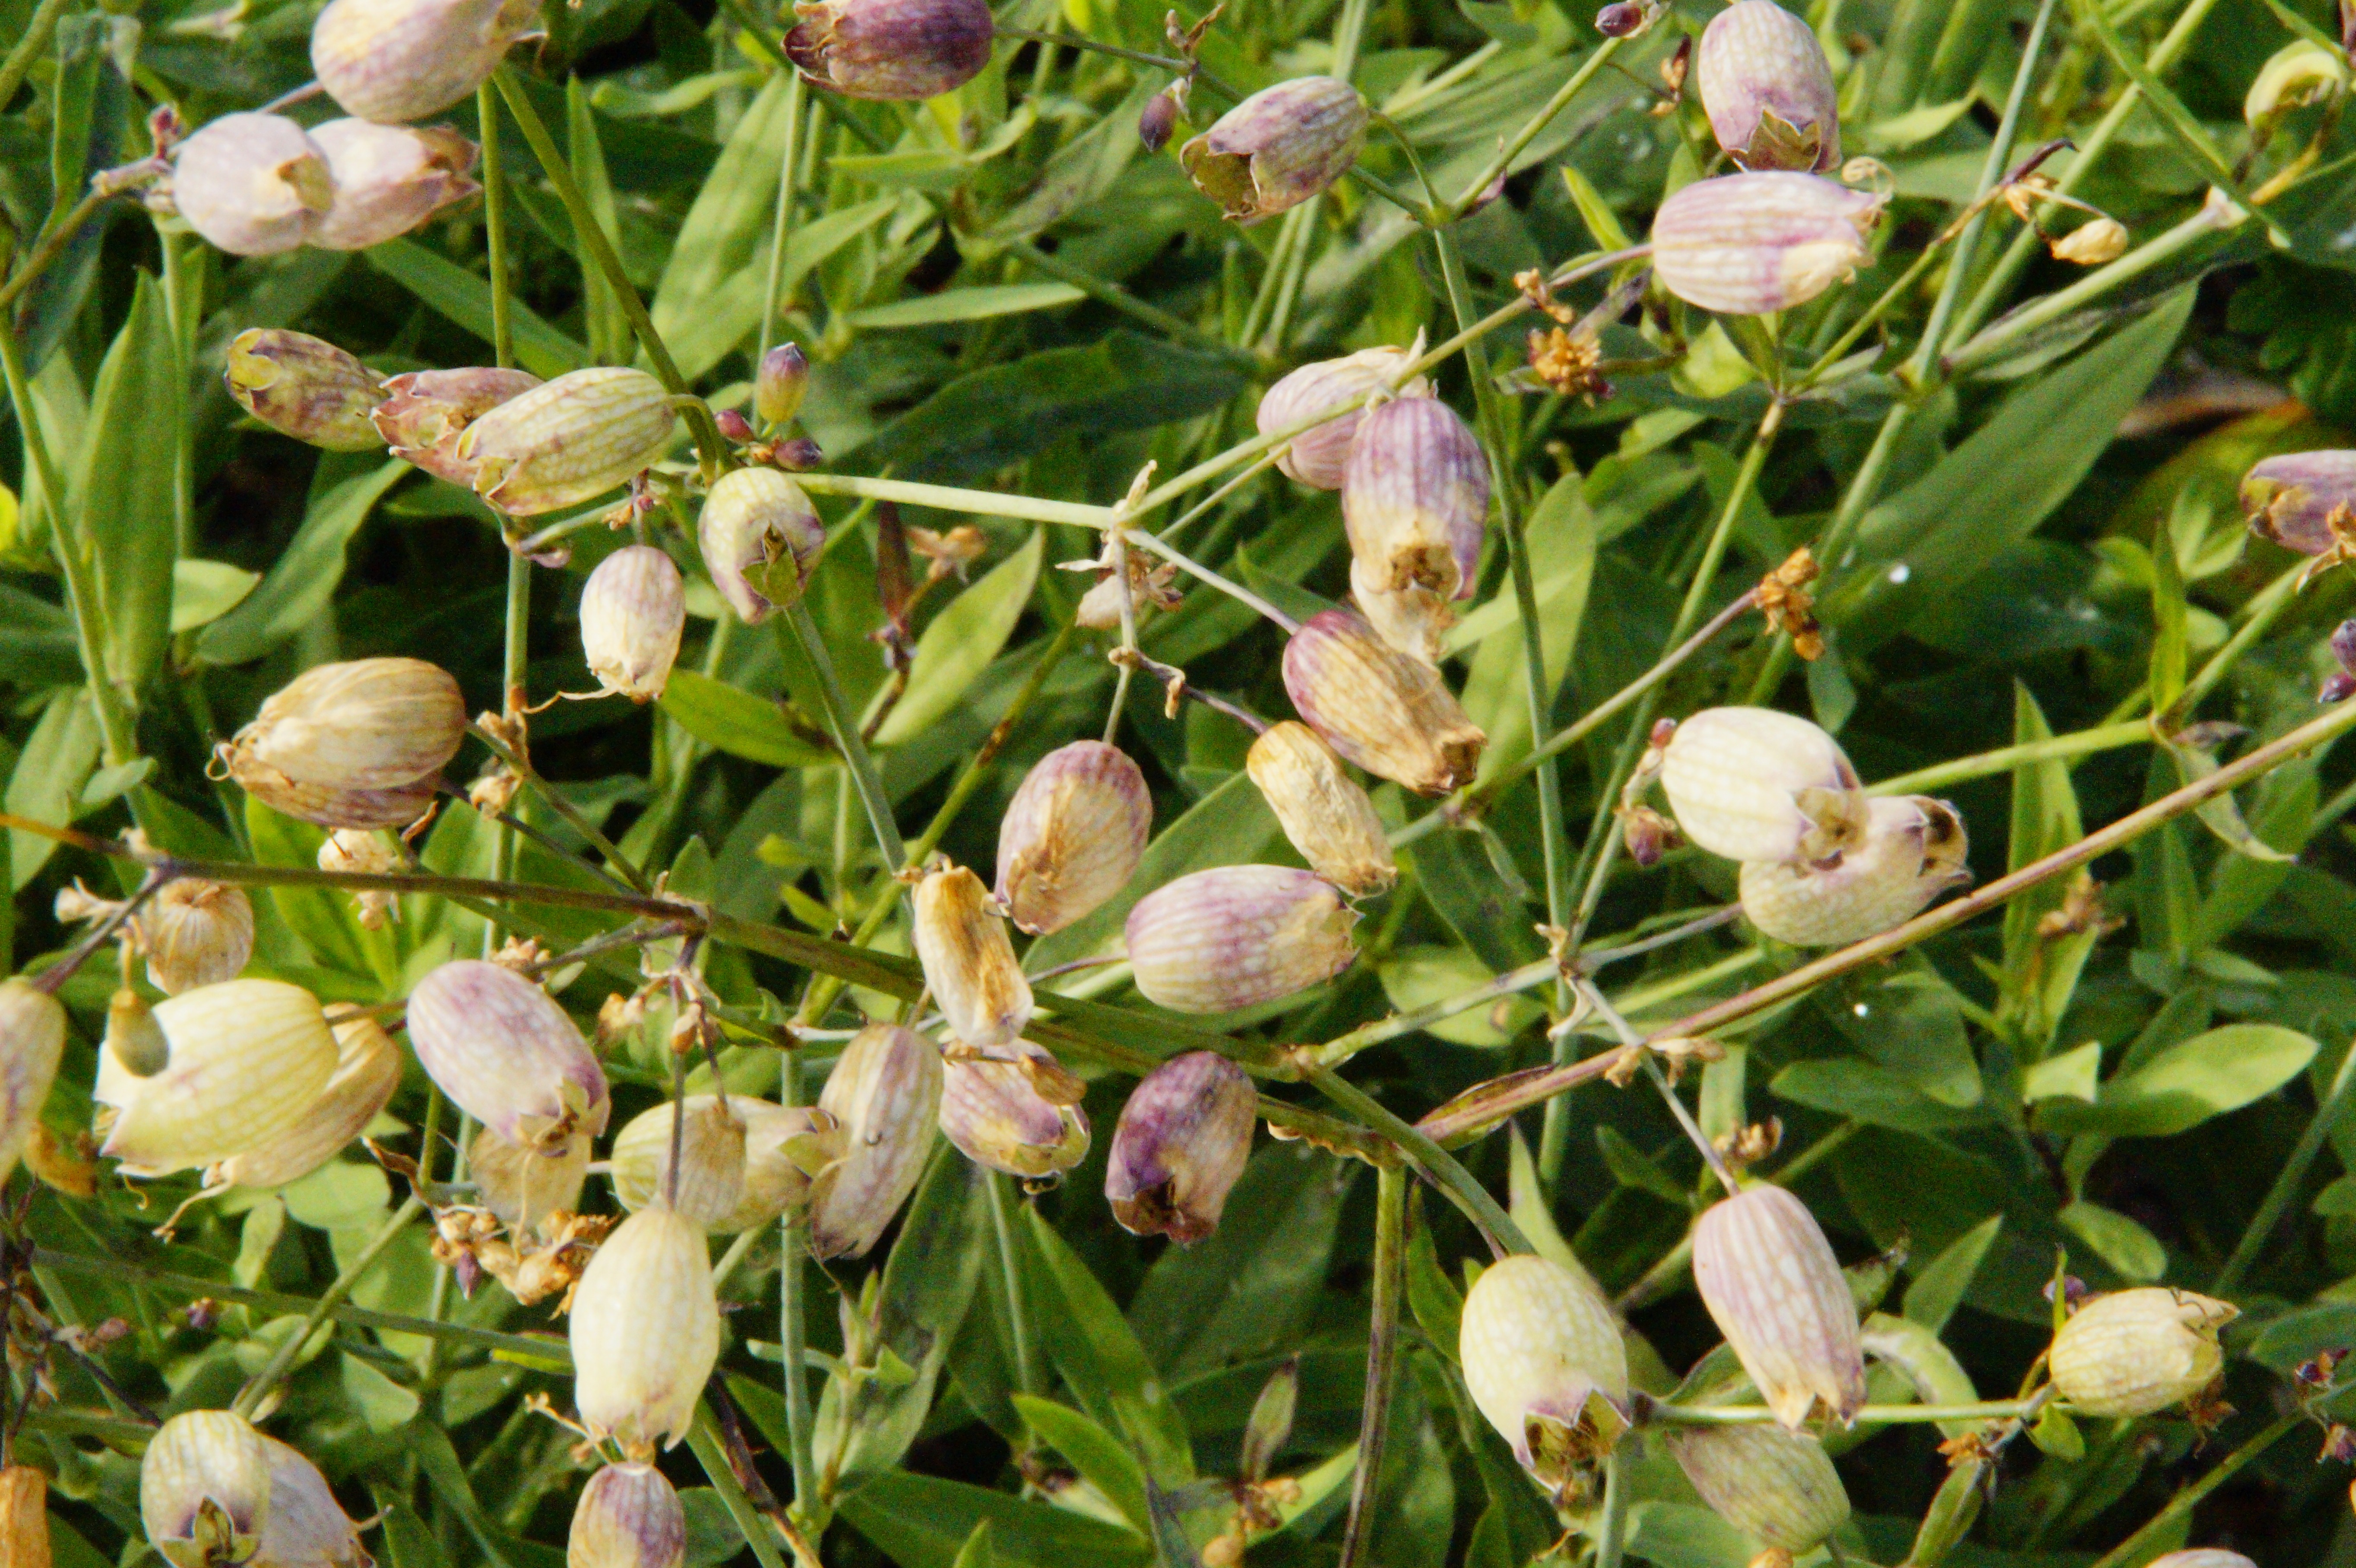
nature, grass, blossom, plant, meadow, fruit, flower, summer, food, produce, crop, botany, flora, wildflower, wild flowers, shrub, wildflowers, faded, infructescence, summer meadow, flowering plant, lichtnelken, land plant, everlasting sweet pea